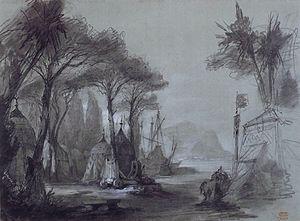
Esquisse de Charles Cambon pour le décor du premier Acte de Robert le Diable (1831)
Robert le Diable est un opéra en cinq actes sur un livret d'Eugène Scribe et Germain Delavigne, et une musique composée par Giacomo Meyerbeer. Adaptée de la légende médiévale de Robert le Diable, l’œuvre est le dixième opéra de Giacomo Meyerbeer, et son premier composé pour l’Opéra de Paris.